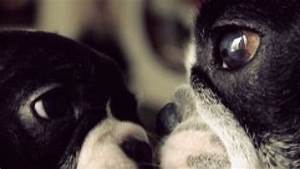
Label: dog